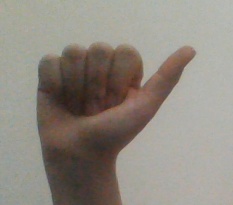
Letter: dhad